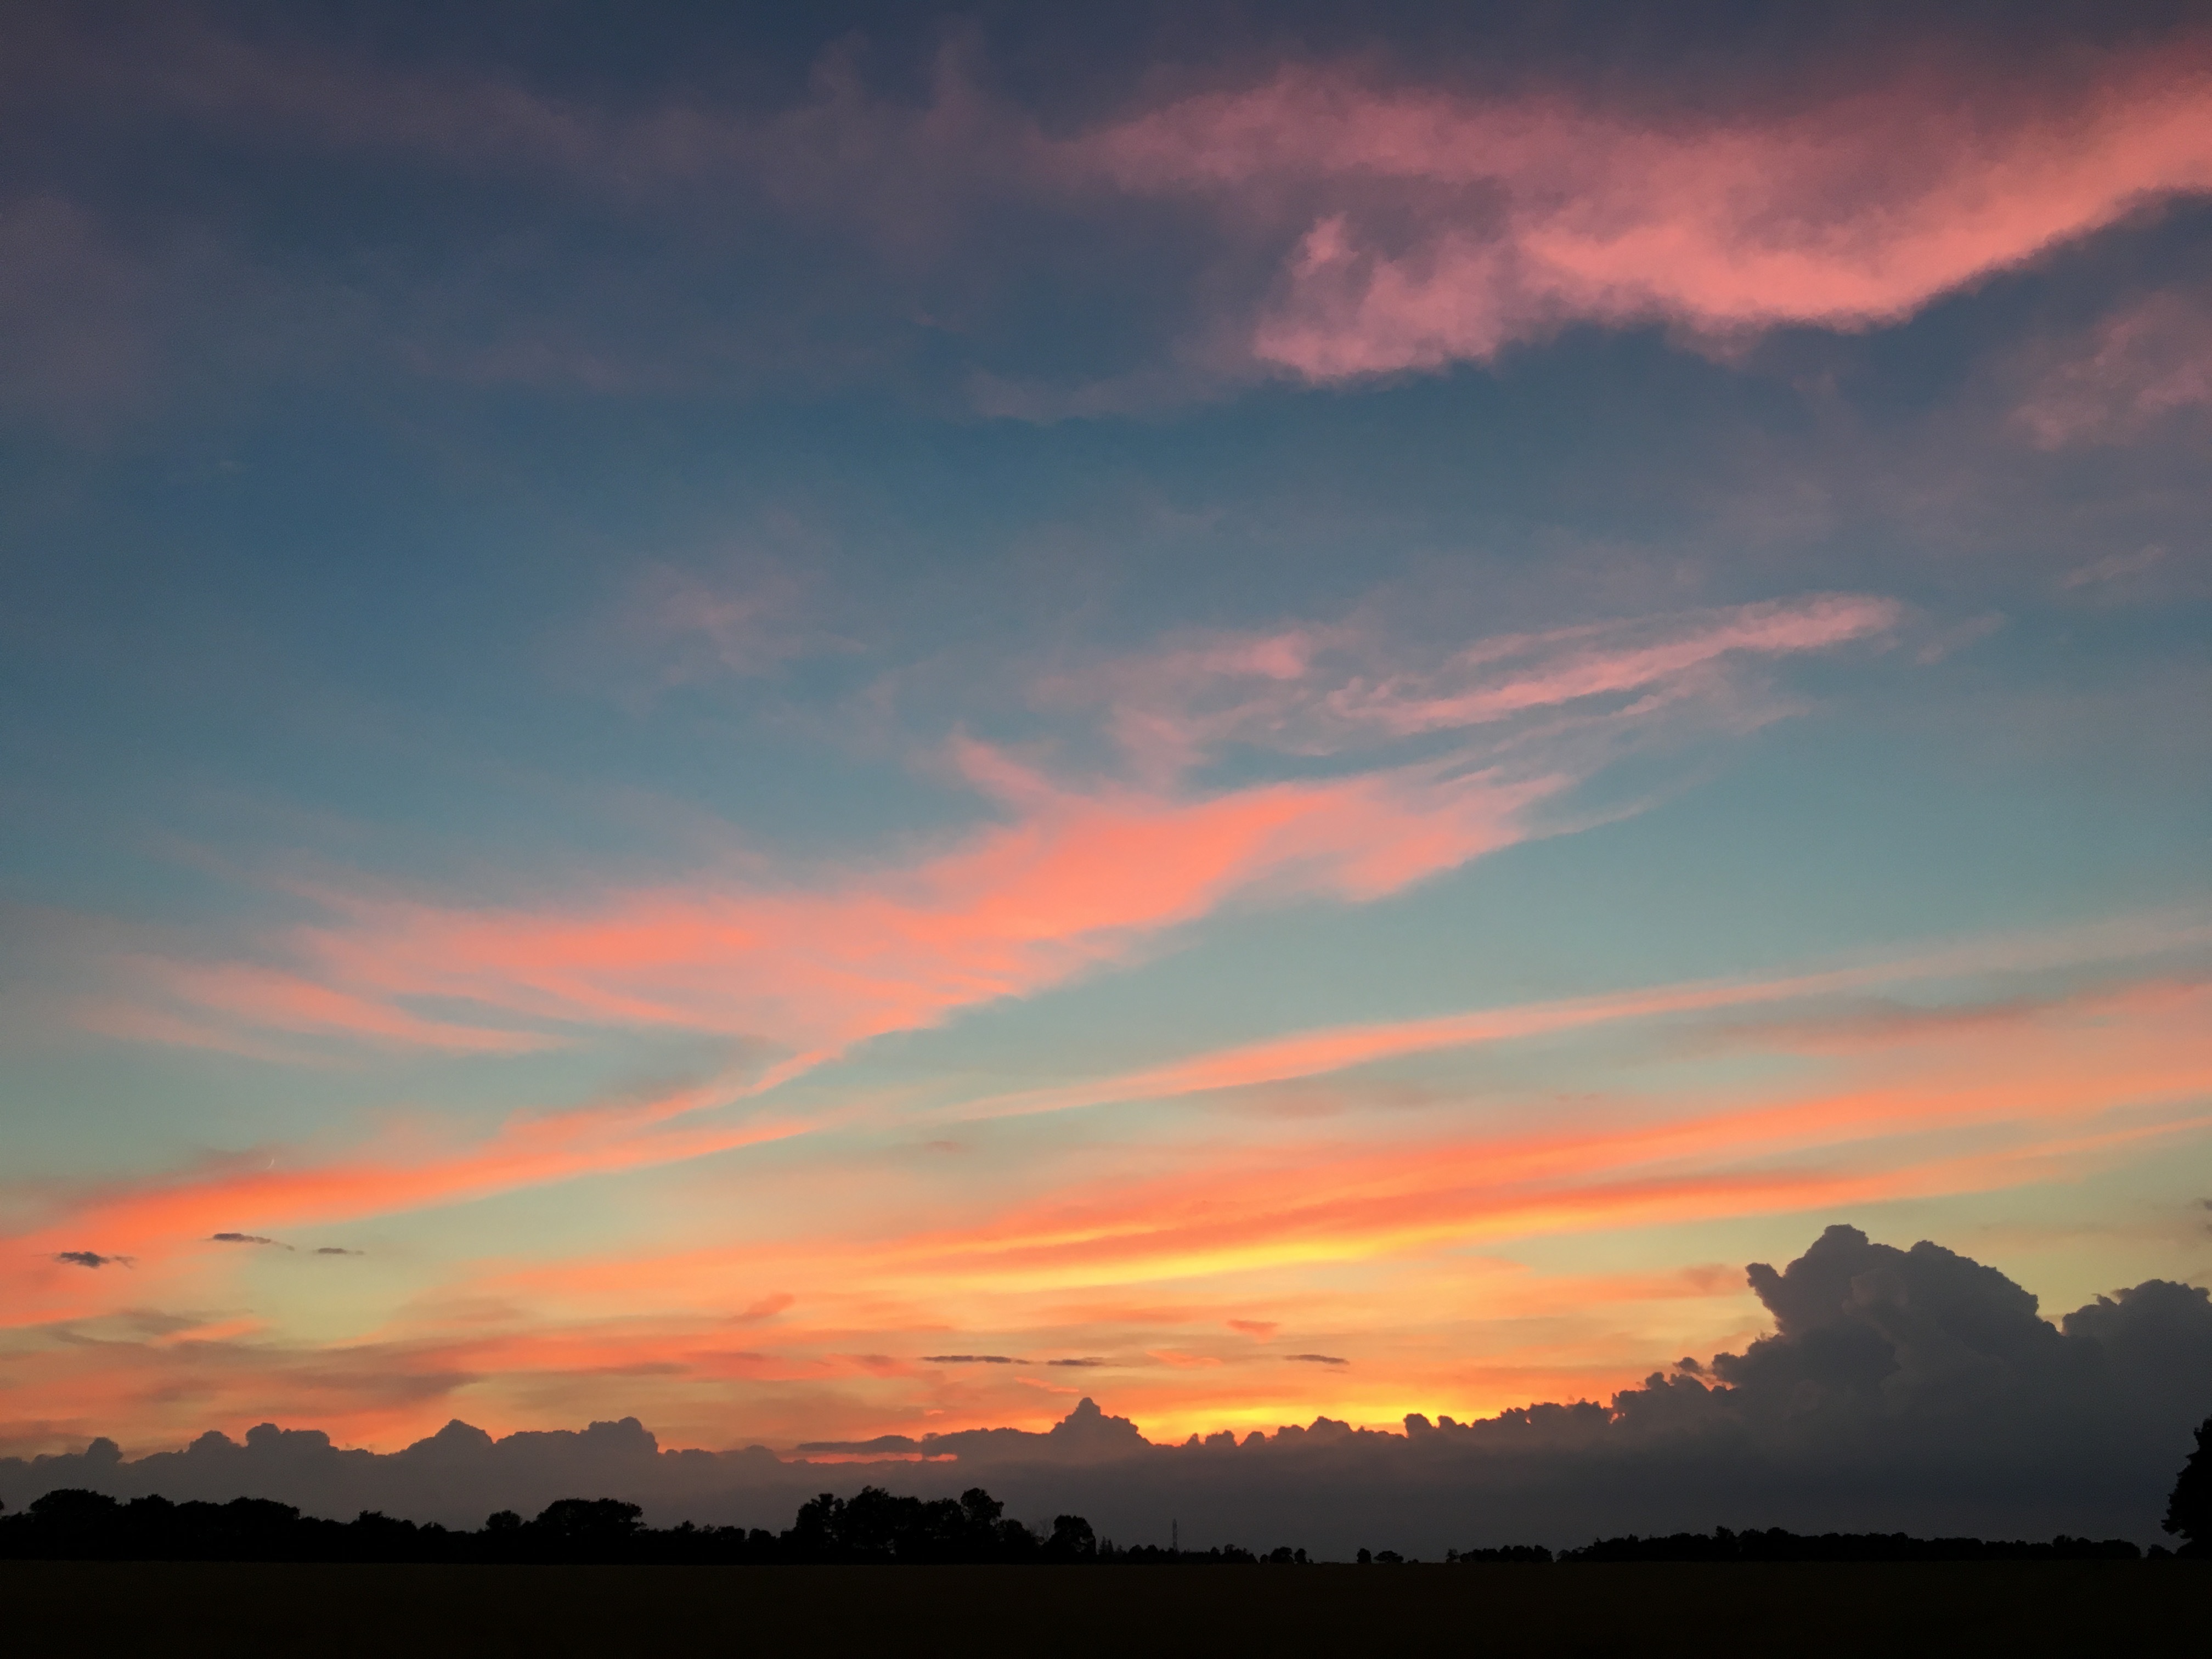
horizon, cloud, sky, sunrise, sunset, morning, dawn, atmosphere, dusk, evening, afterglow, red sky at morning